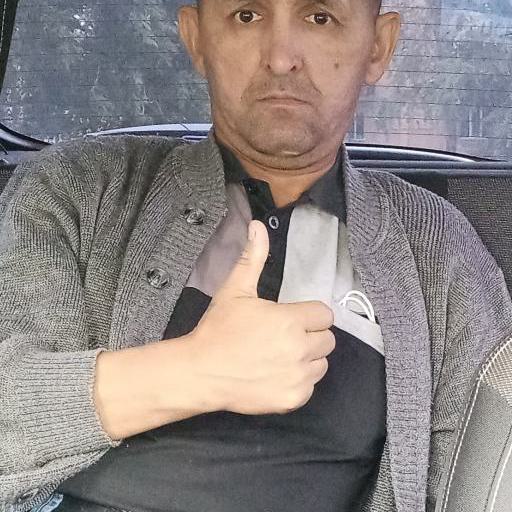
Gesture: like